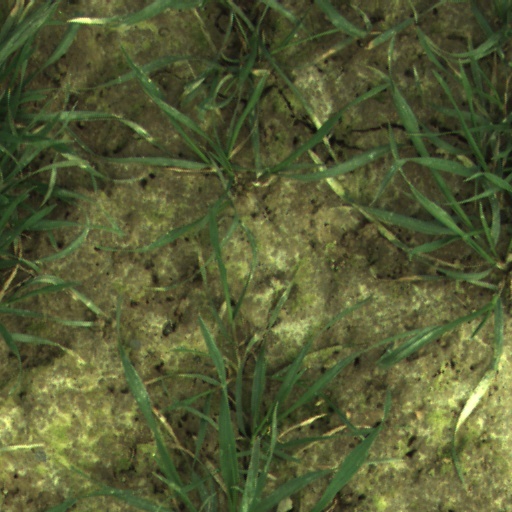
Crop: wheat